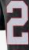
Number: 2